2017 Quaker State 400

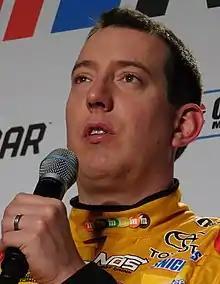
Kyle Busch scored the pole position.

Kyle Busch scored the pole for the race with a time of 28.379 and a speed of after only two rounds of qualifying were completed due to weather.